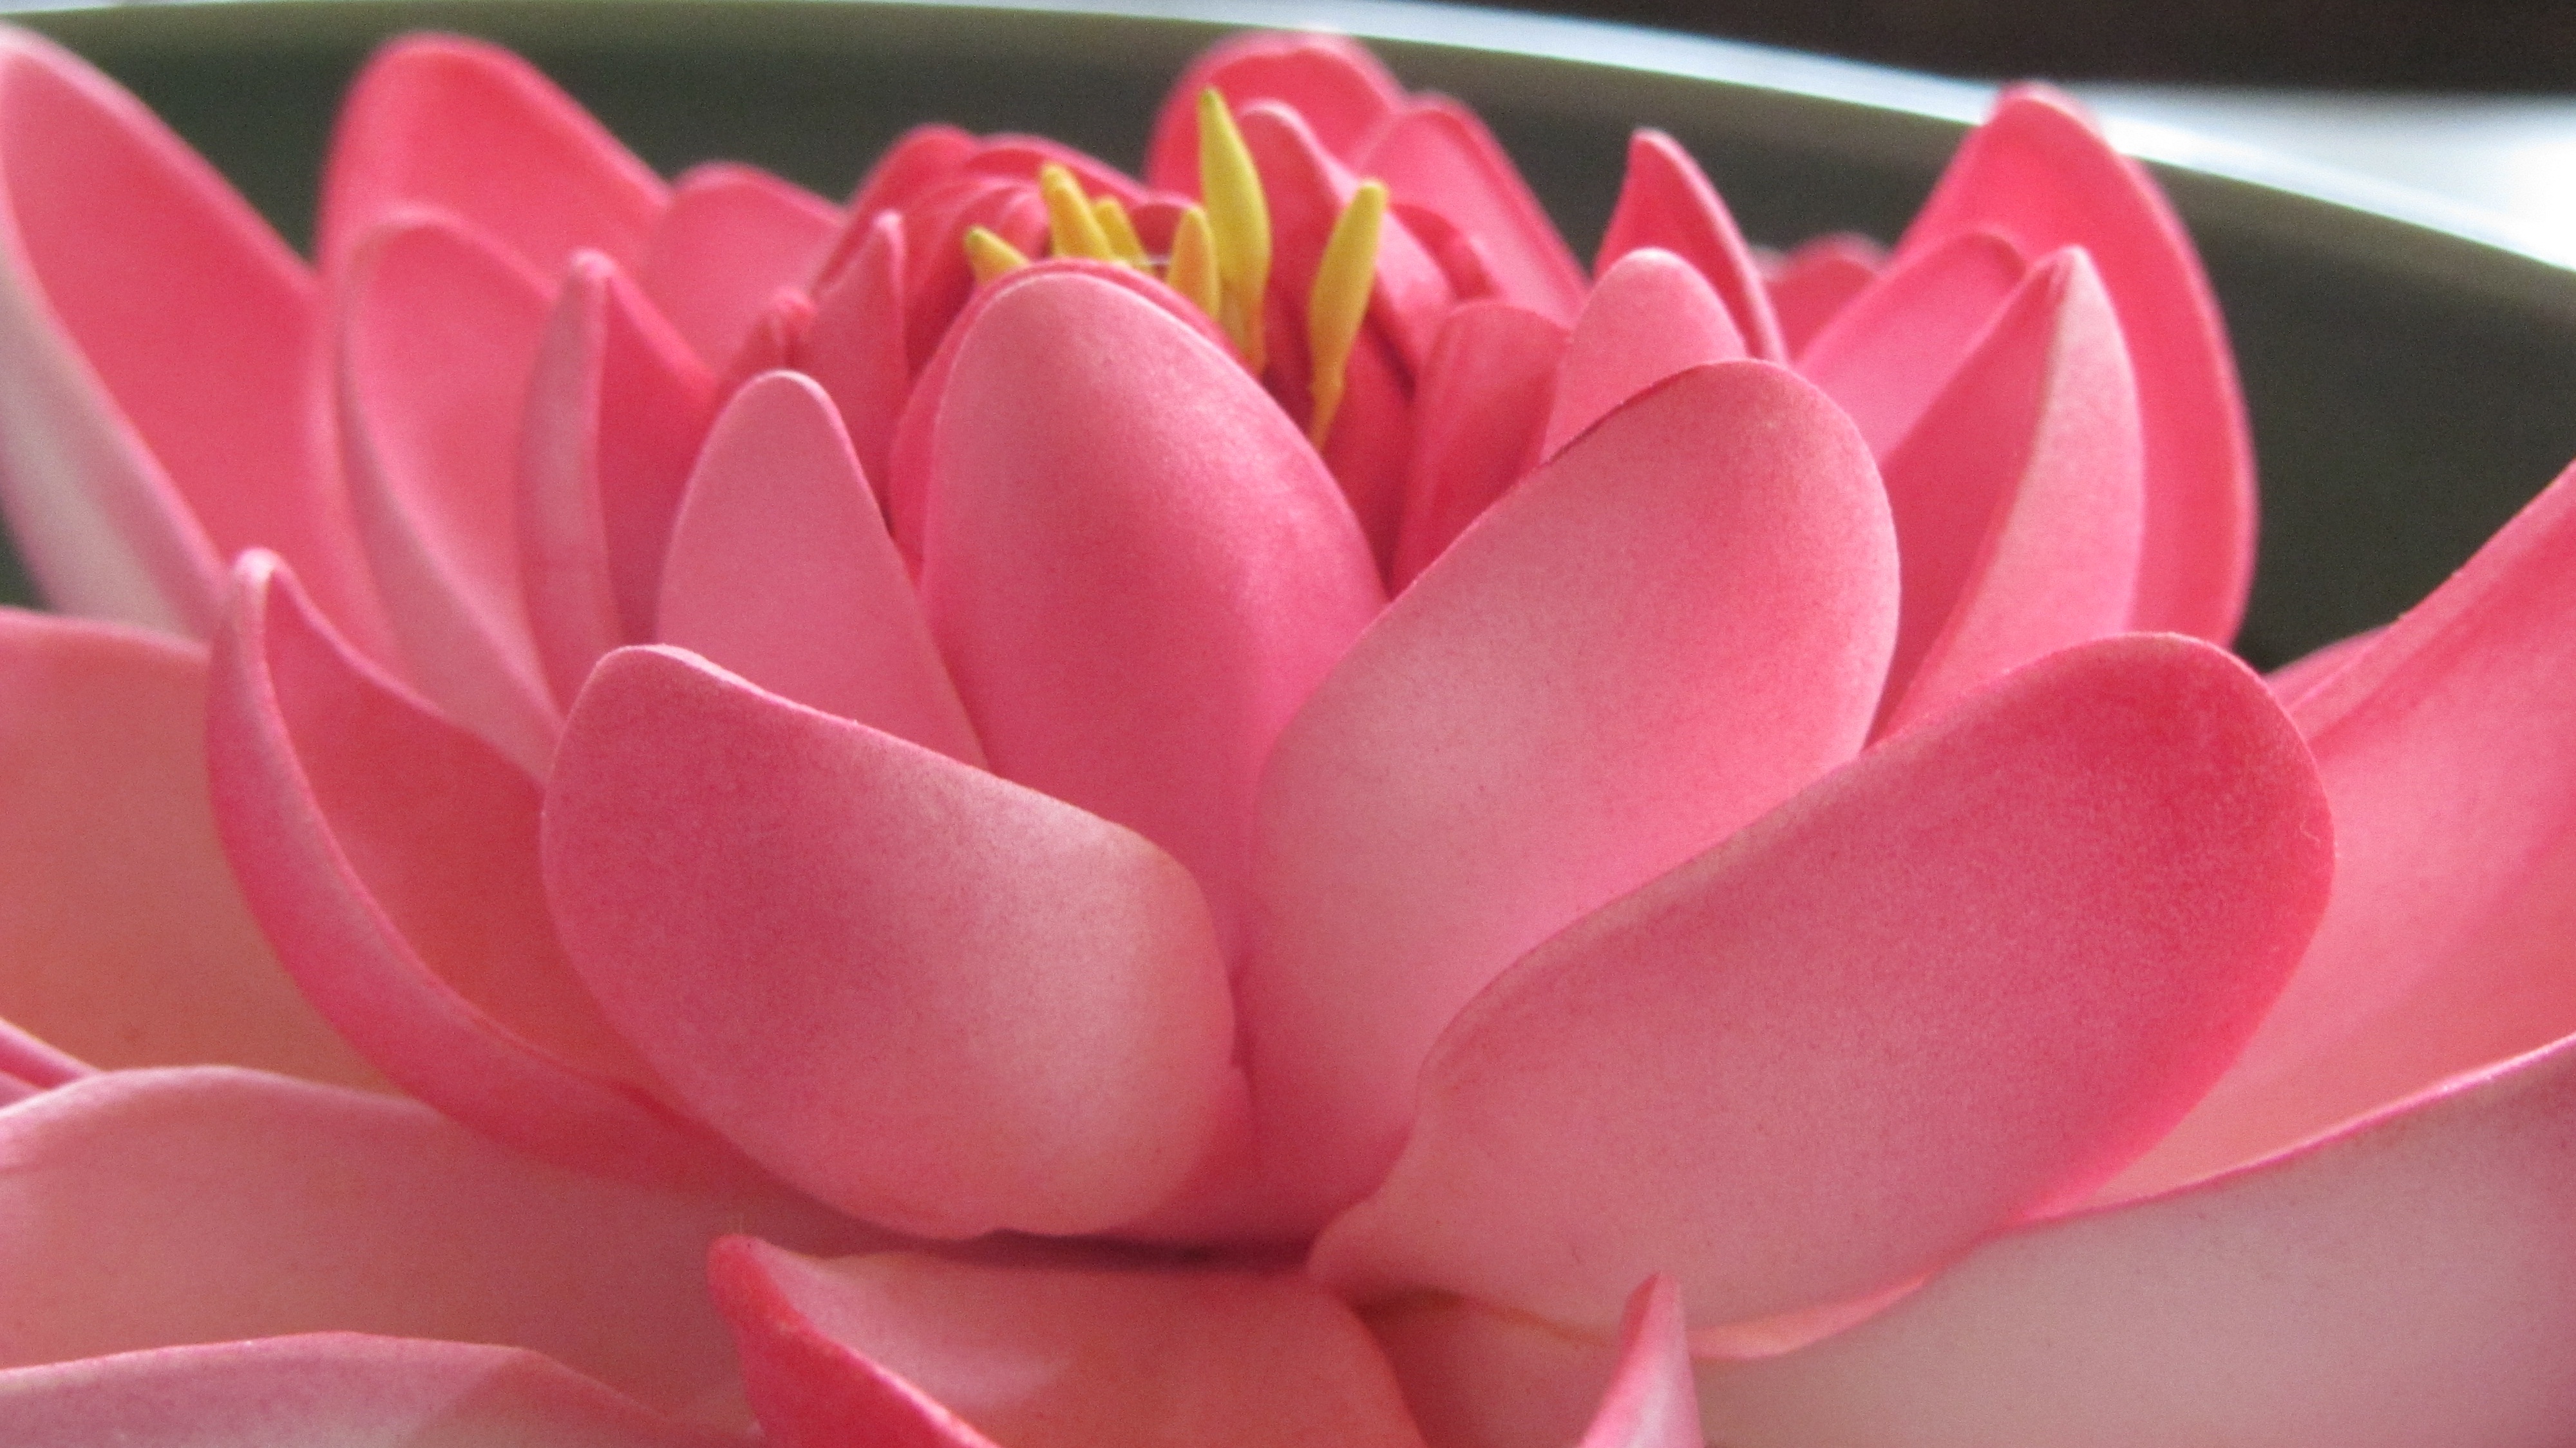
nature, blossom, plant, flower, petal, red, pink, flora, lotus, macro photography, flowering plant, land plant